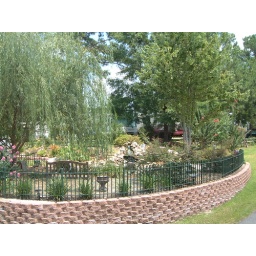
Sit under the willow tree to relax and read a great book then have a look at our Koi